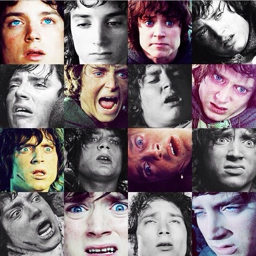
the many faces of film character - i love him but this is funny !